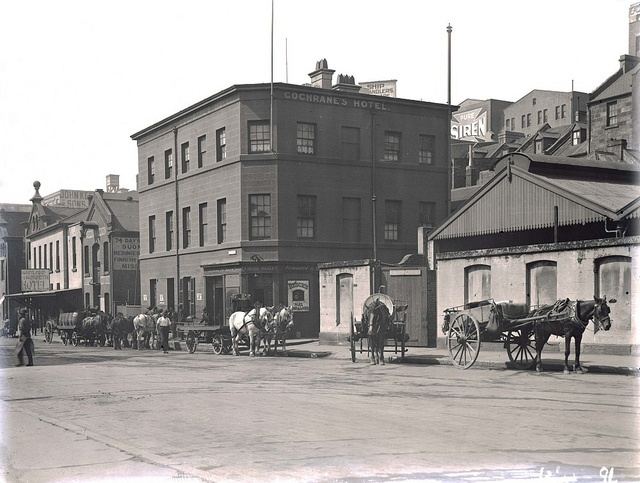
A group of horses that are standing outside of buildings.
A group of horse drawn carriages driving down a street.
Horses and carriages are lined up on the side of the street.
An old time picture of a dirt street with horses with carriages.
Black and white image of a hotel with horse-drawn carriages.